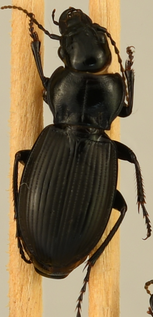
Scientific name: Cyclotrachelus torvus
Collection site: Northern Great Plains Research Laboratory Site (NOGP), plot NOGP_005